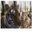
Label: tiger